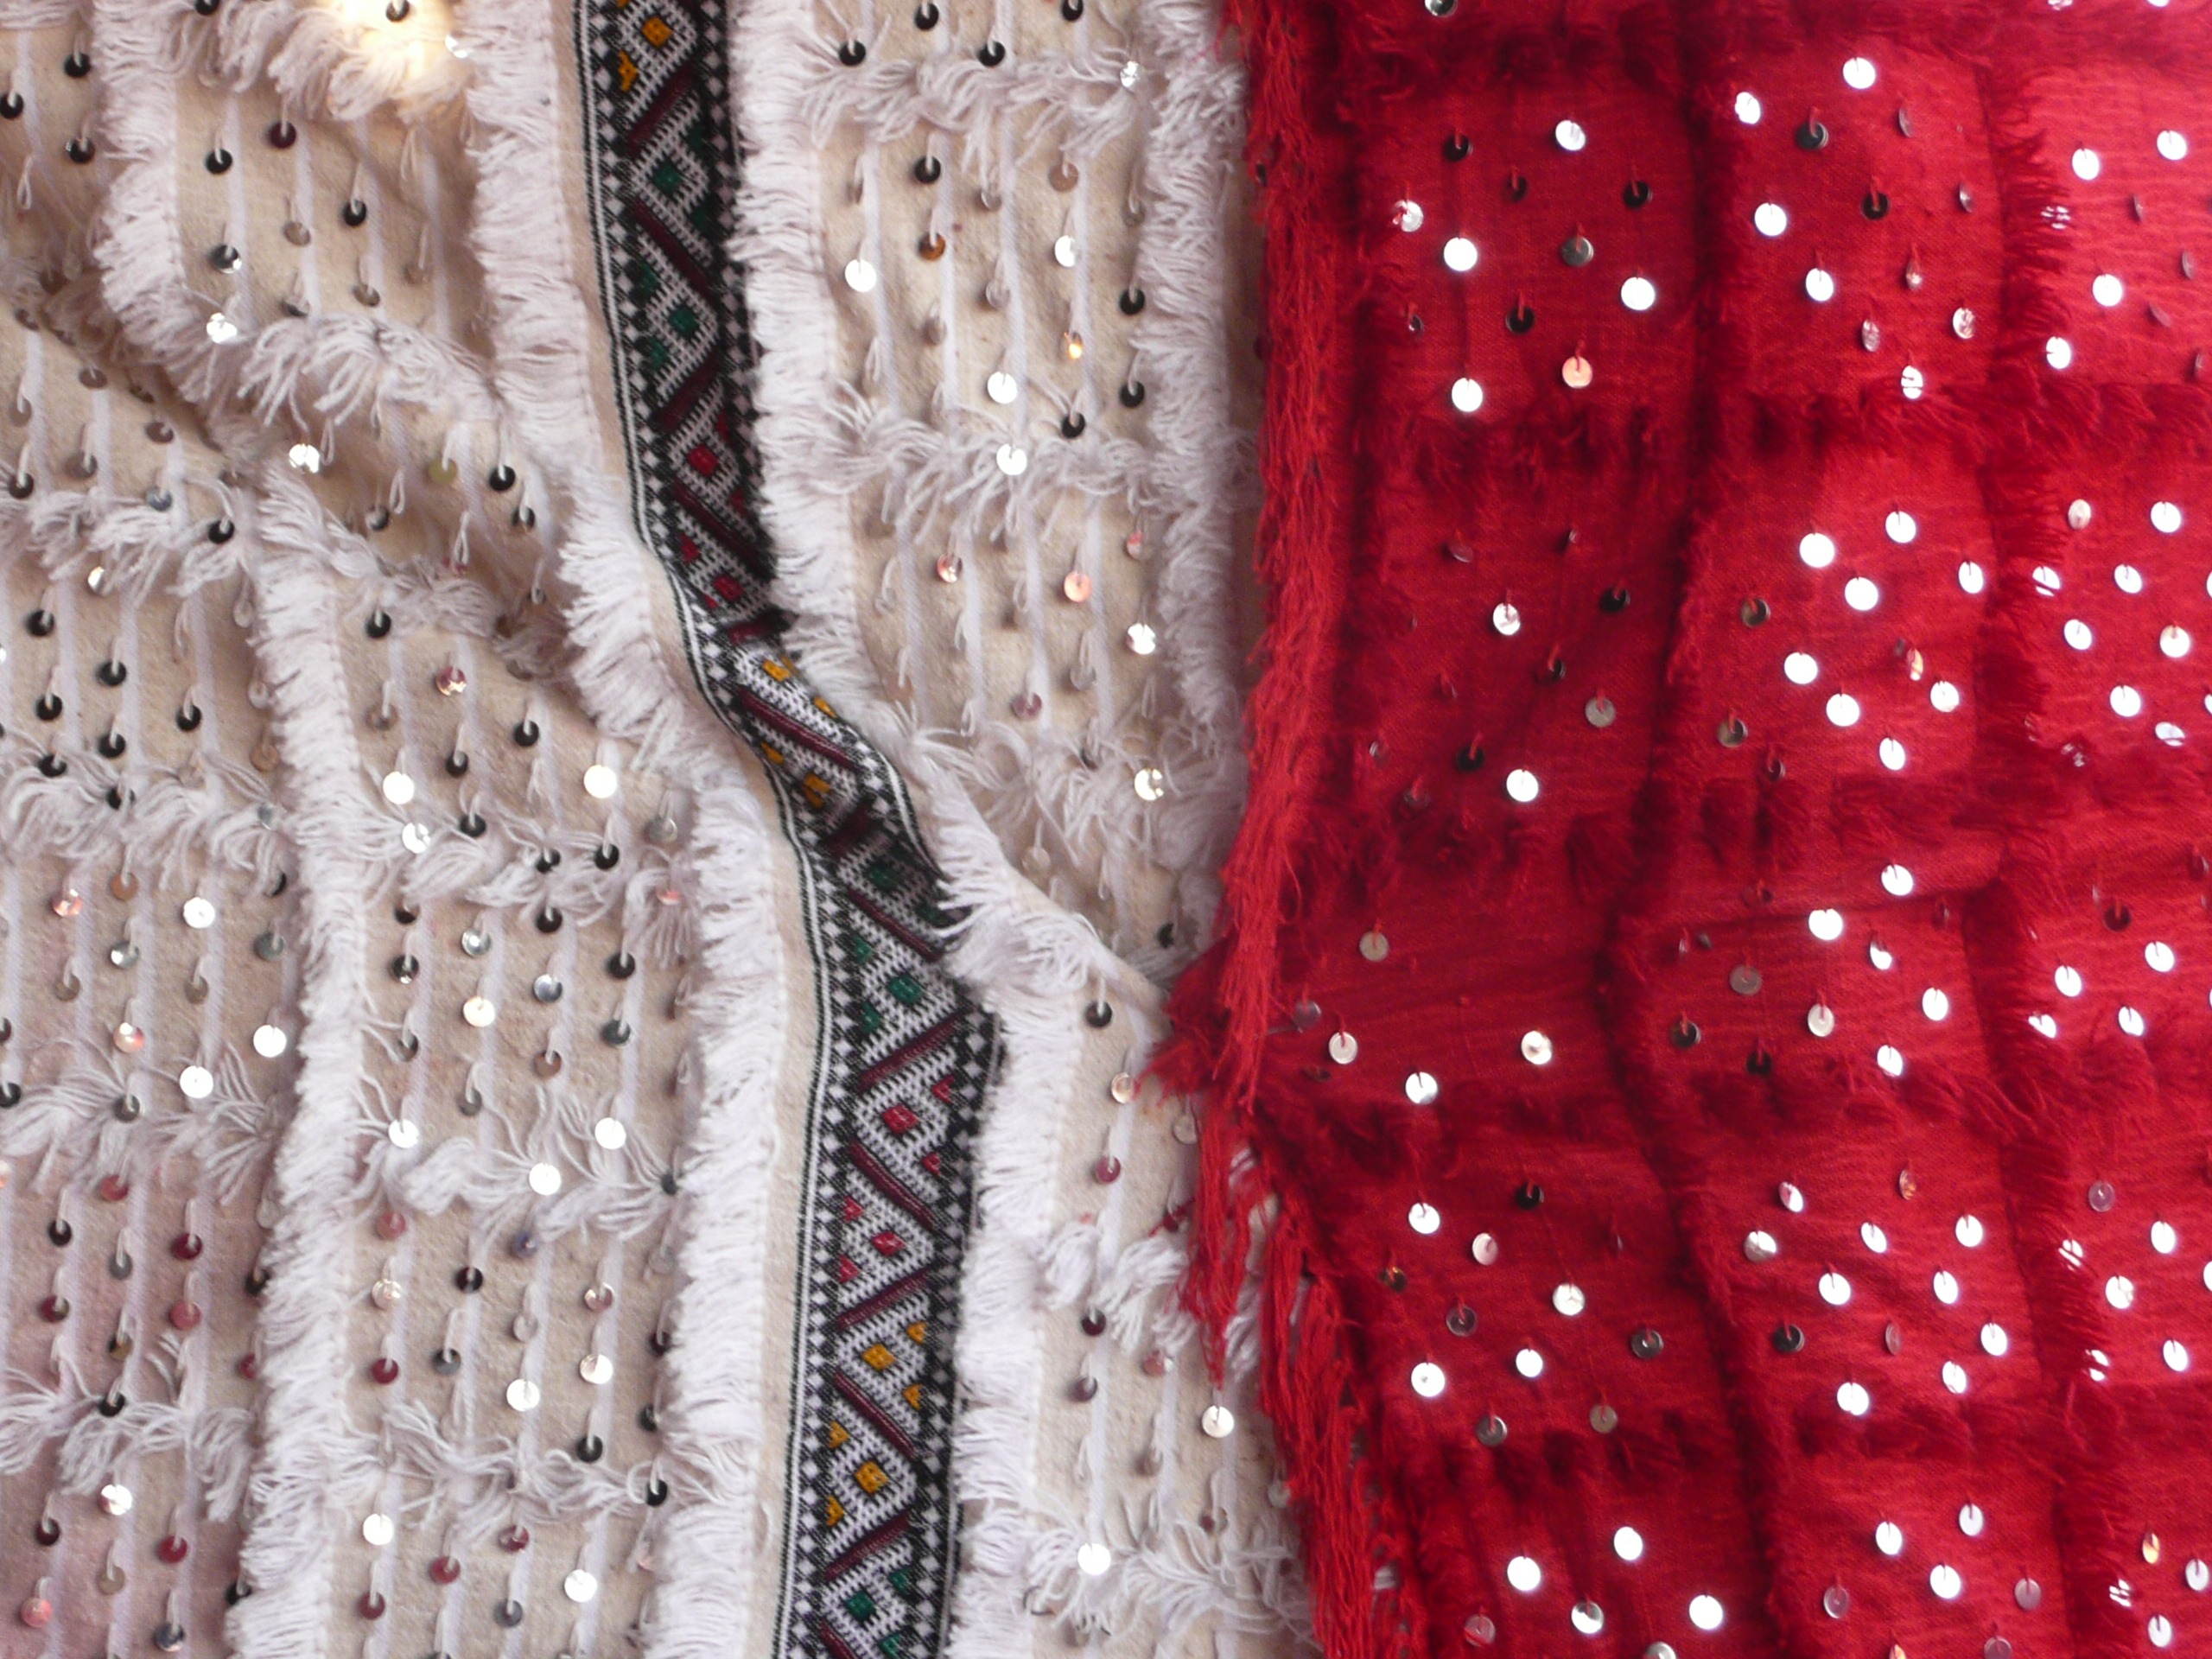
structure, pattern, red, color, clothing, colorful, scarf, material, fabric, crochet, knitting, textile, art, design, moroccan, arabic, substances, fashion accessory